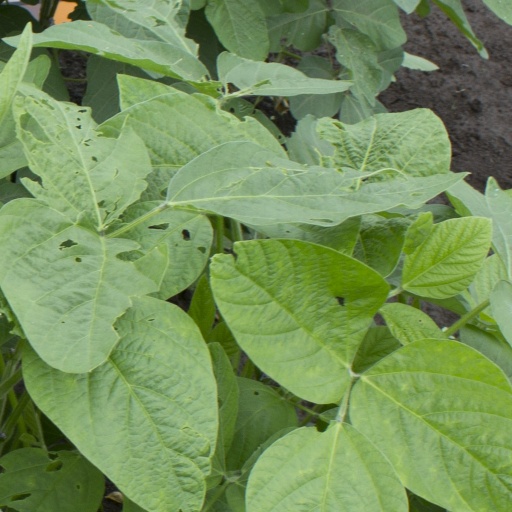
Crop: soybean